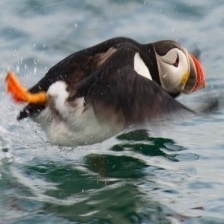
Species: PUFFIN
Scientific name: FRATERCULA